MatPat

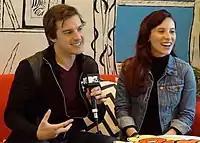
MatPat with his wife Stephanie in 2018

On June 10, 2025, MatPat announced the creation of the Creator Economy Caucus in the United States House of Representatives, which he described as "a bipartisan group where creators can work alongside lawmakers to ensure legislation is timely and relevant for the Internet age." According to MatPat, his initiative was supported by around 10 representatives.